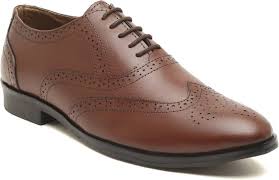
Label: Brogue